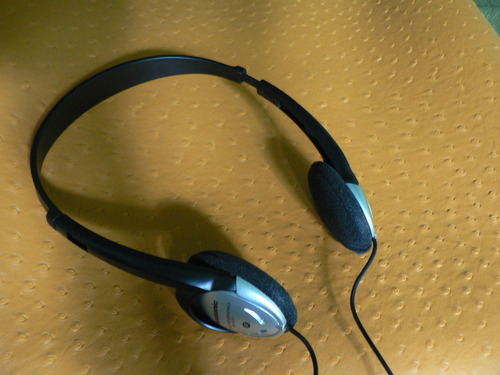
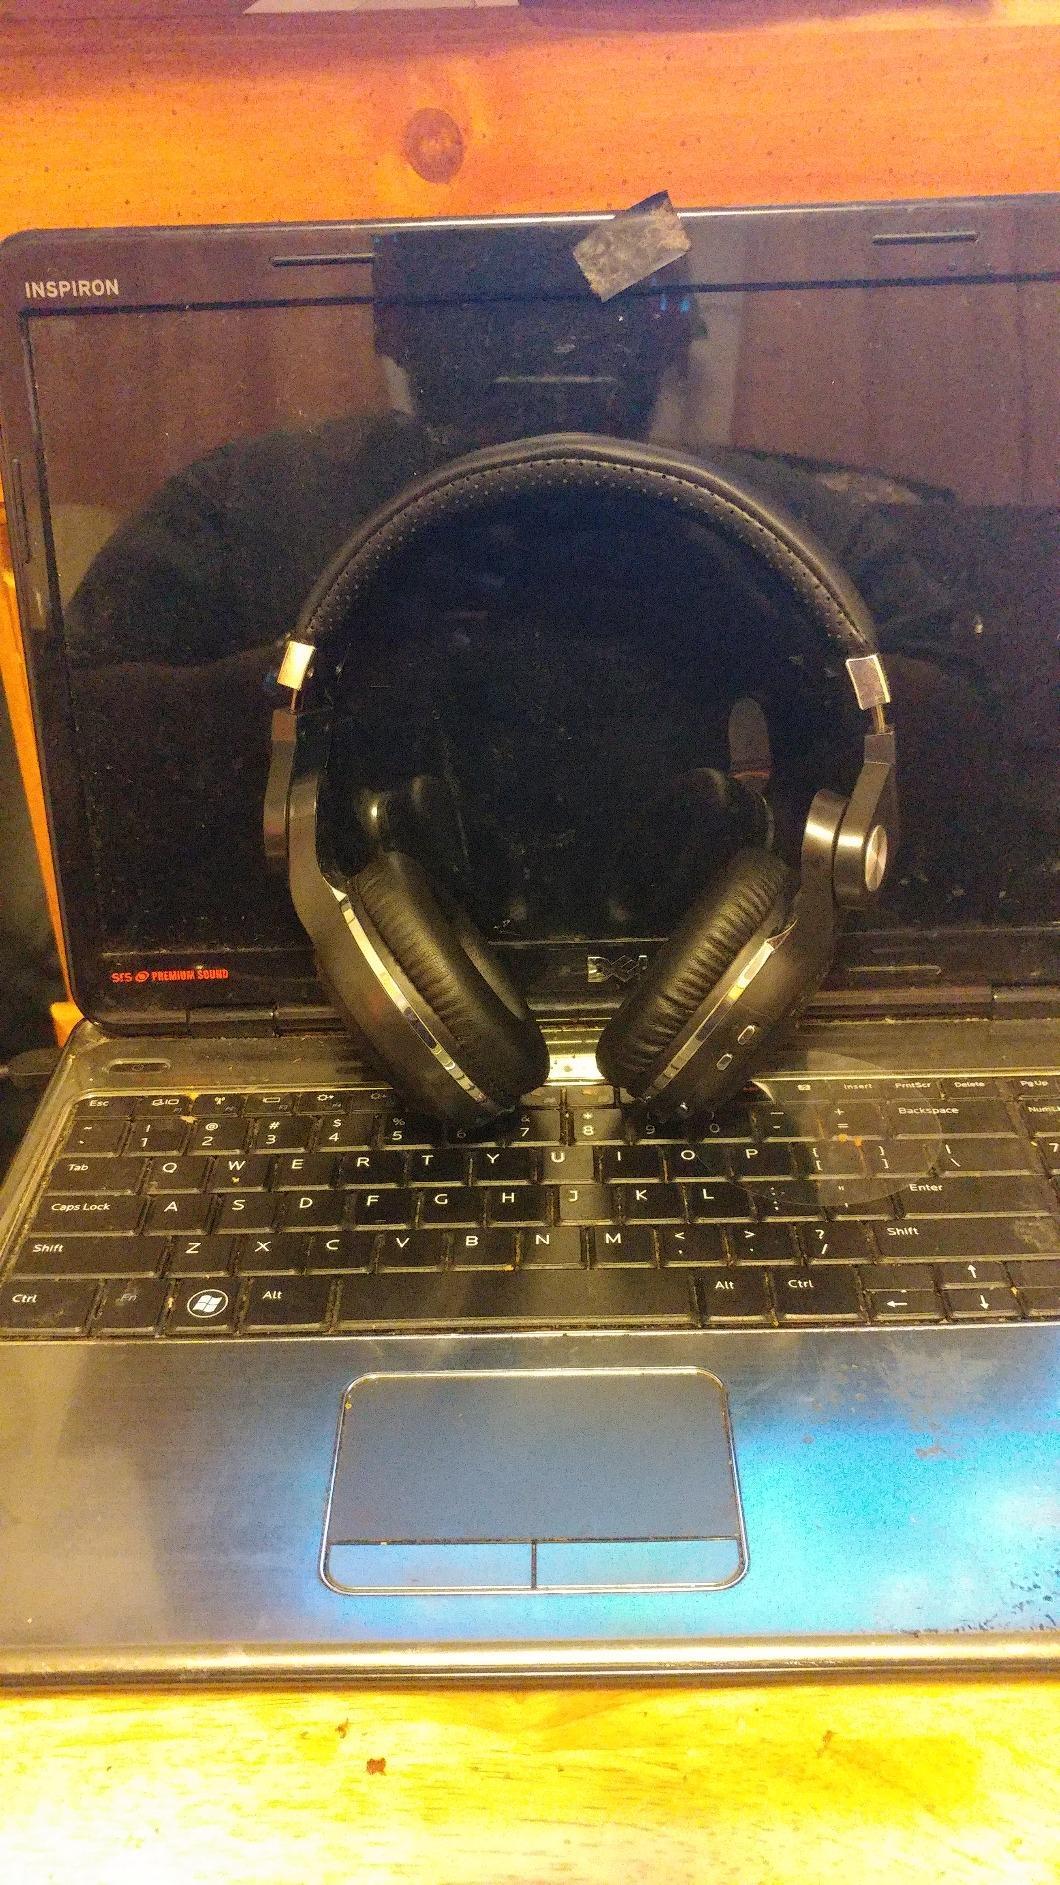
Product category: headphones
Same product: no